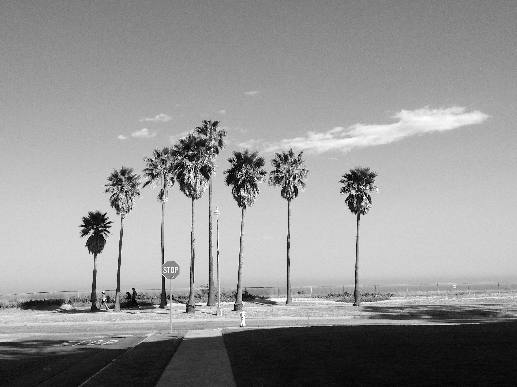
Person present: No